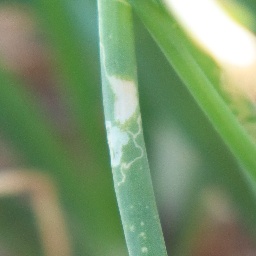
Label: Iris yellow virus